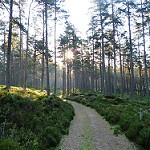
Scene: Outdoor